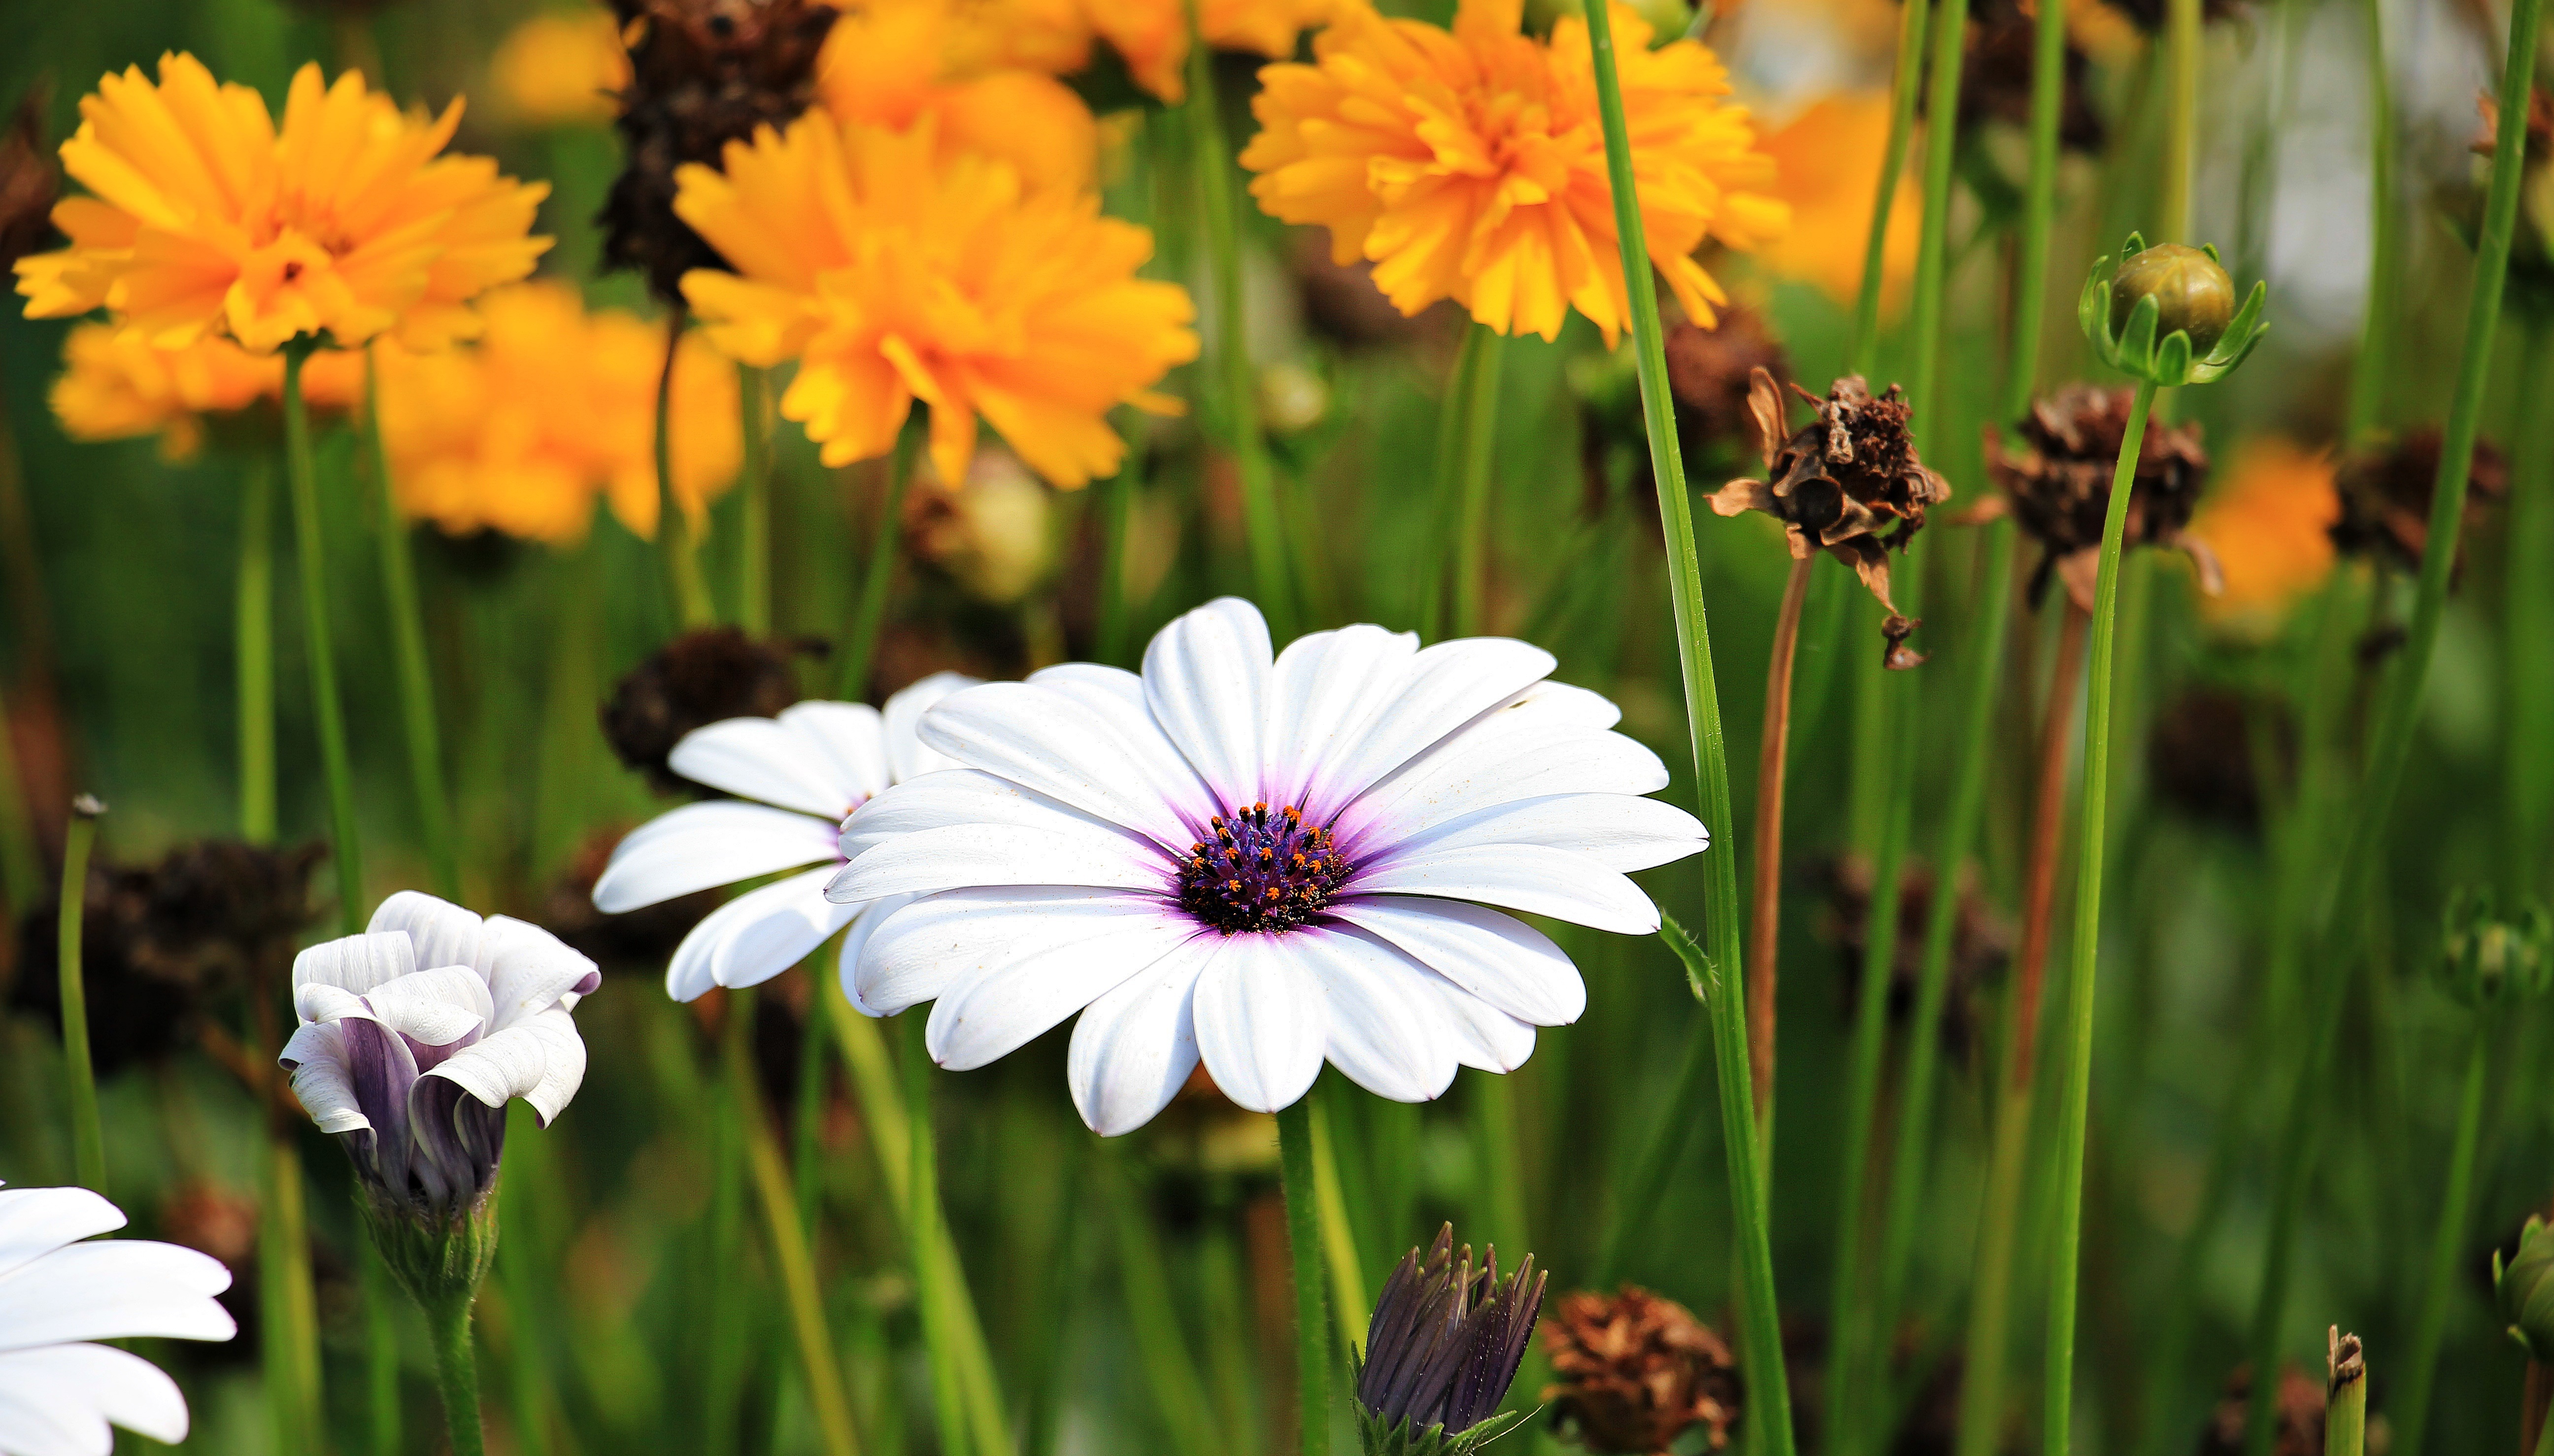
nature, grass, blossom, plant, field, meadow, prairie, sweet, flower, petal, bloom, summer, daisy, herb, park, botany, garden, close, flora, wildflower, bed, beautiful, flower garden, yellow flowers, marguerite, macro photography, ornamental plant, flowering plant, daisy family, white marguerite, oxeye daisy, land plant, garden cosmos